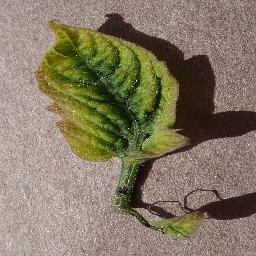
Label: Tomato___Tomato_Yellow_Leaf_Curl_Virus